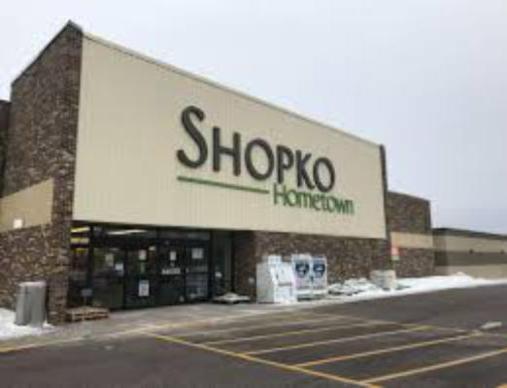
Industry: Others